Women's cinema

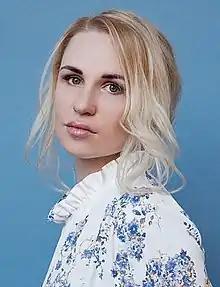

Nina Niovilla was the first Polish female film director and the only female director of the silent film era in Poland. She debuted in 1918 with the film "Die Heiratsannonce".